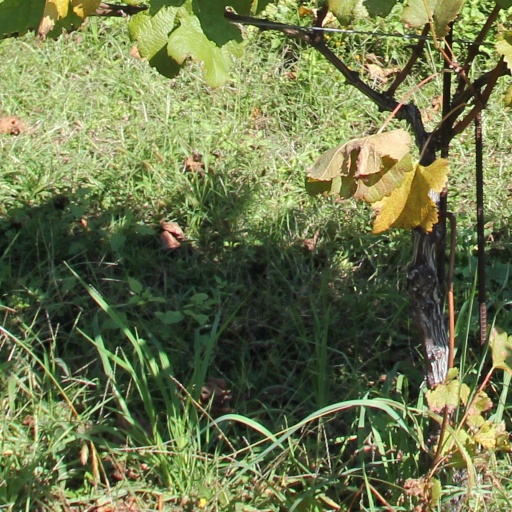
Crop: grape